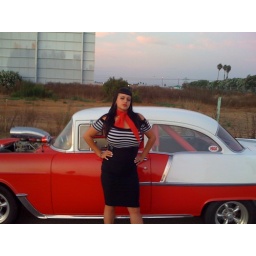
In the background you can see an old drive in movie theater screen and look at the beautiful bel air!